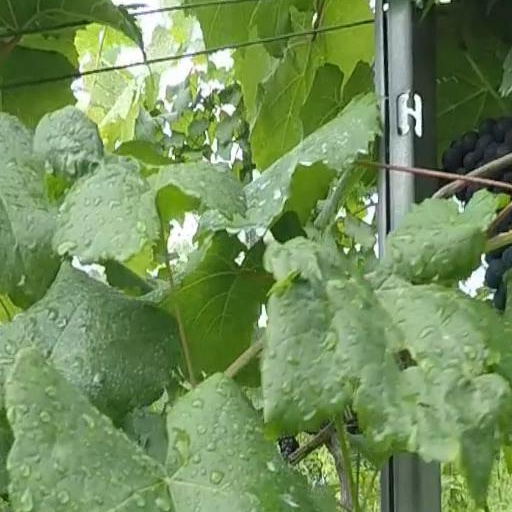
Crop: grape